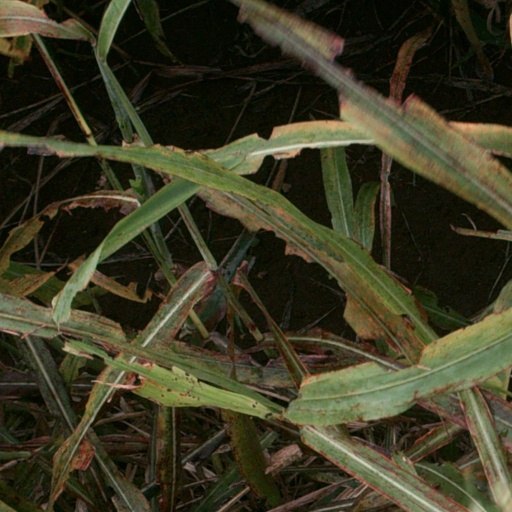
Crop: sorghum